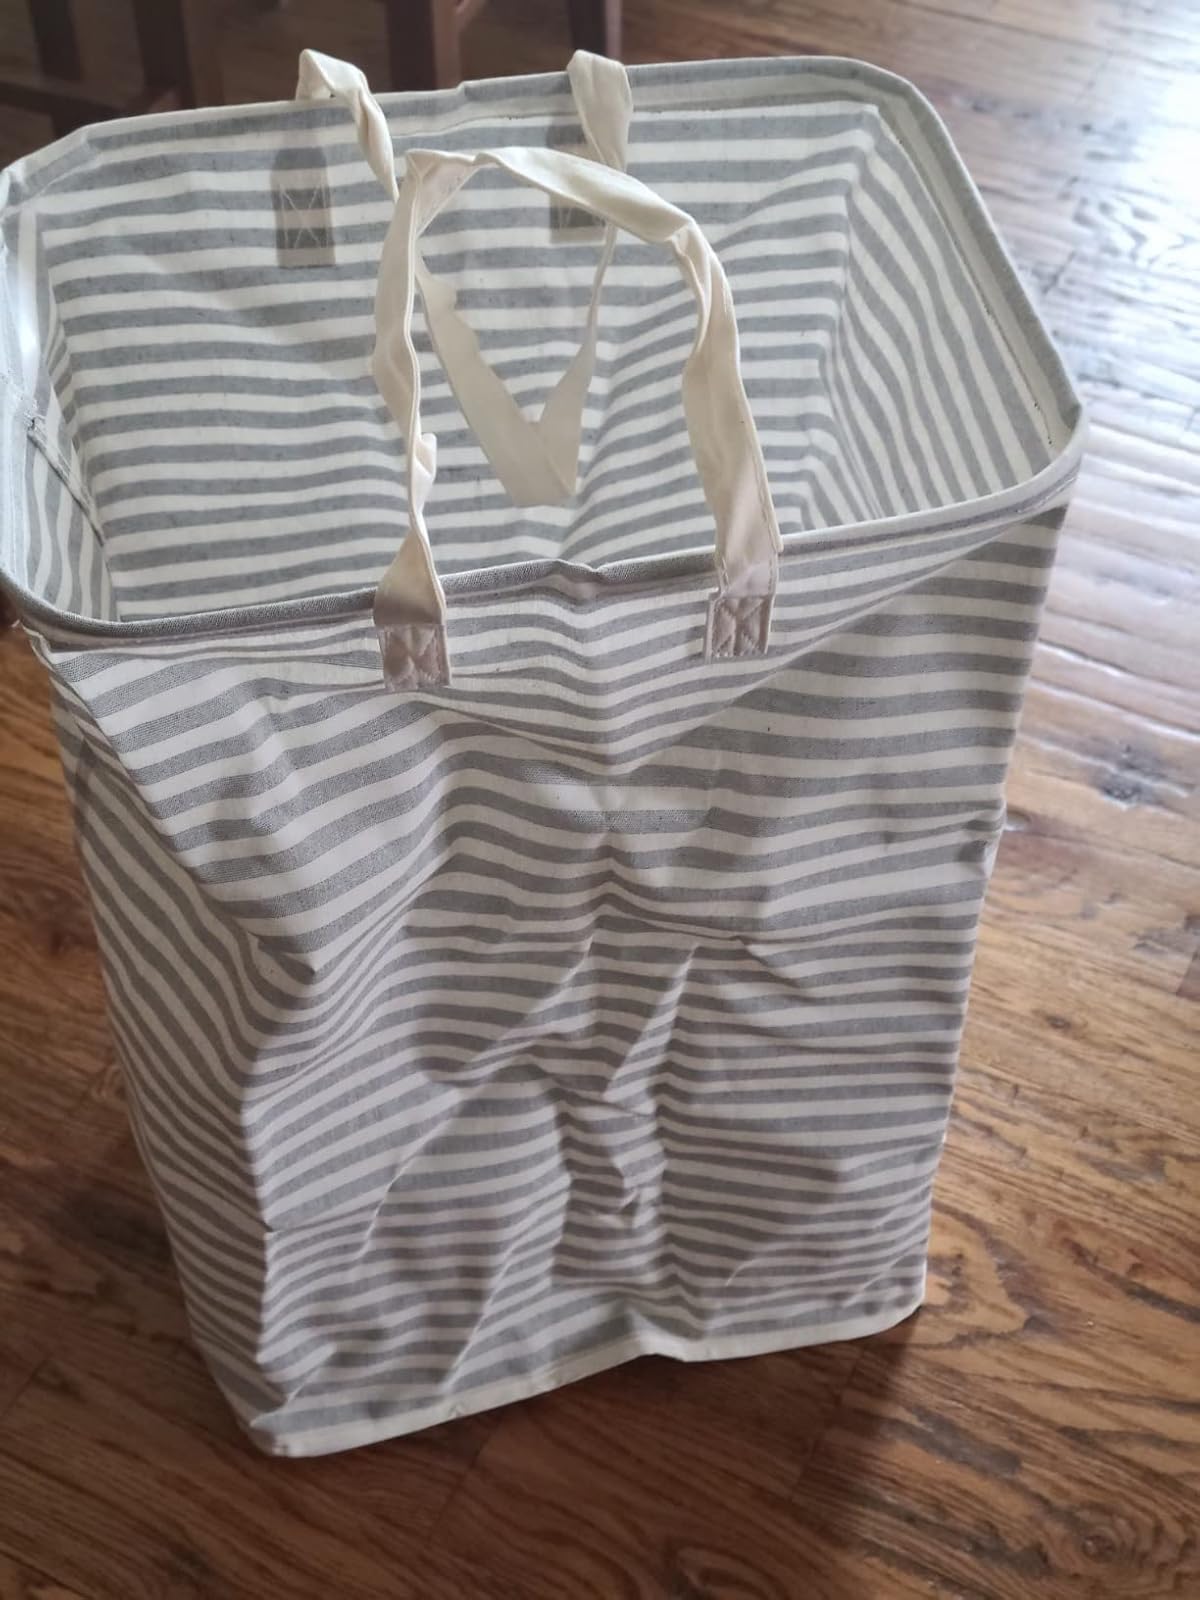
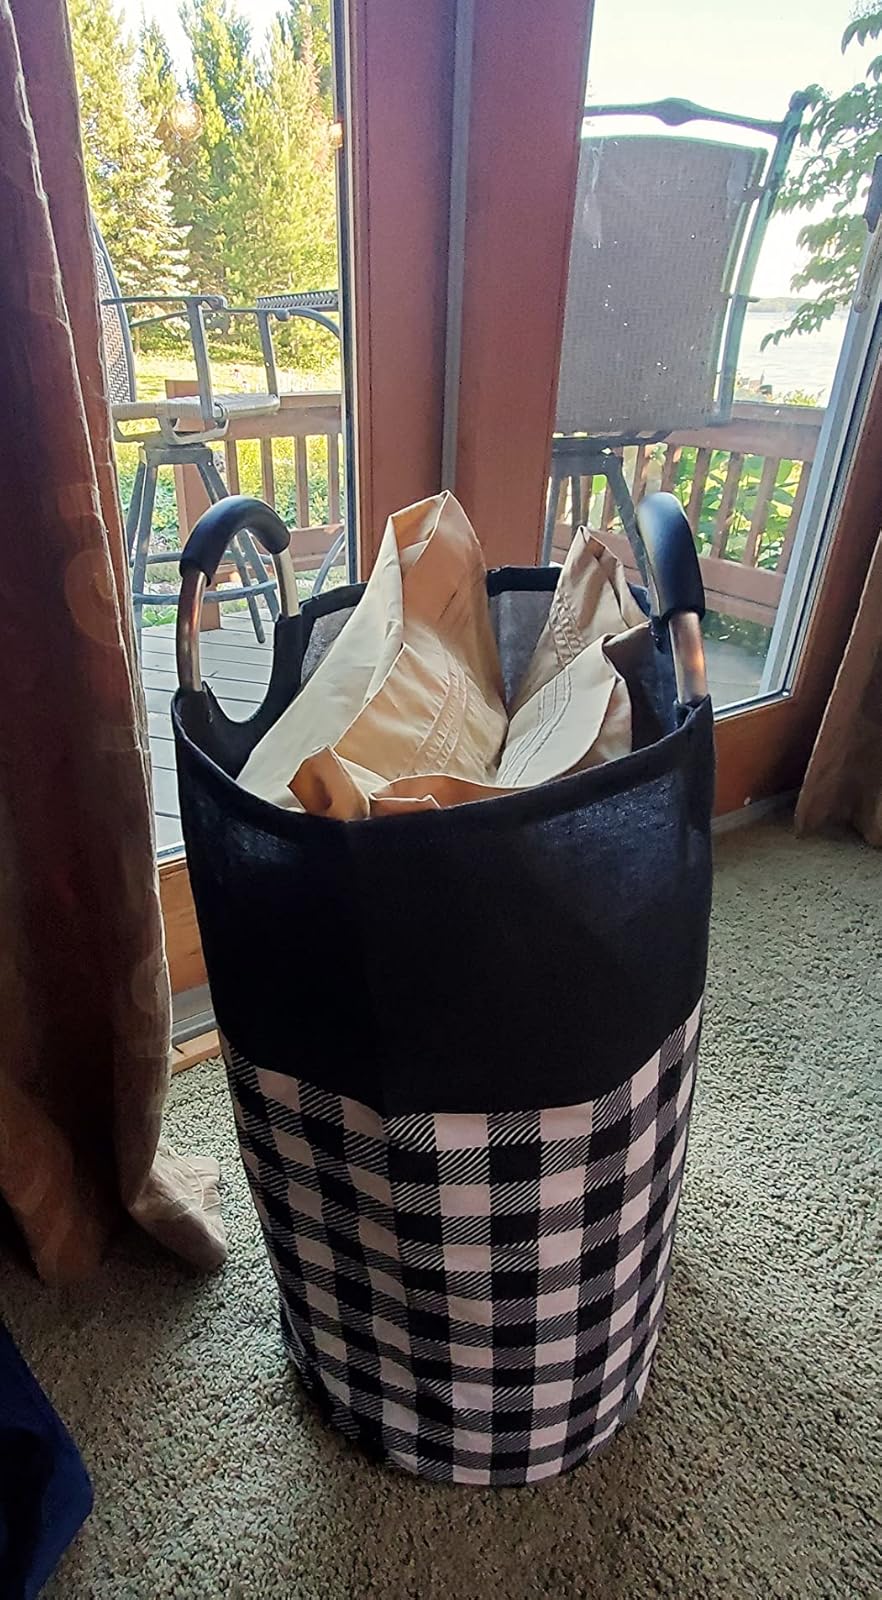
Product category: items_hamper
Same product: no